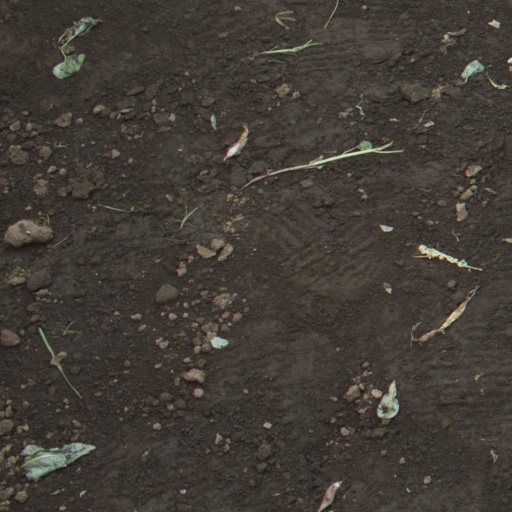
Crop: soybean